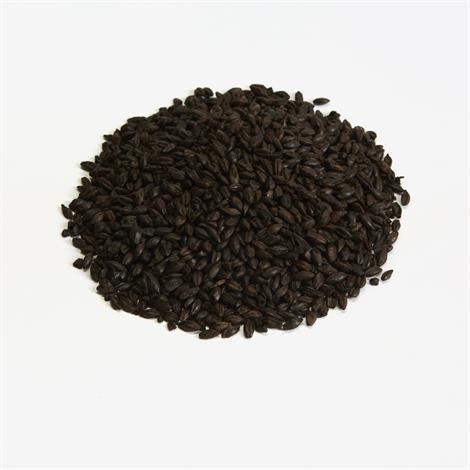
Bairds Black Malt (Milled)
Please allow time for us to mill and pack your malt up, if collecting from store we will email you when ready. If you want this milled with other malts please use the "Bag It Up Together" notification or place a comment on the order. Black malt is darker than Chocolate malt and has strong burnt coffee, char and astringent flavors. A very small quantity gives a deep red color to beer, otherwise the color addition is black.
Brand: Bairds
Category: Arts & Entertainment > Hobbies & Creative Arts > Homebrewing & Winemaking Supplies > Beer Brewing Grains & Malts > Roasted Malt